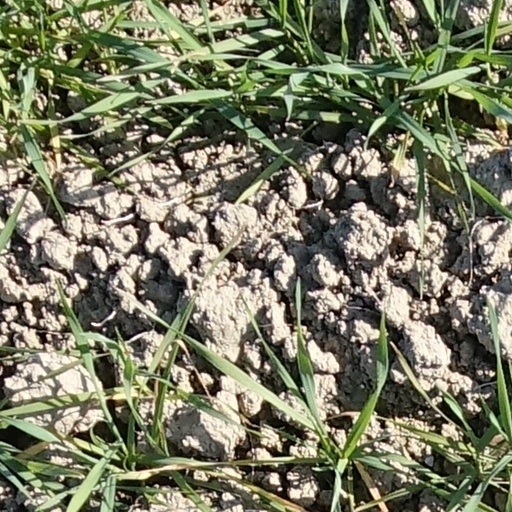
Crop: wheat